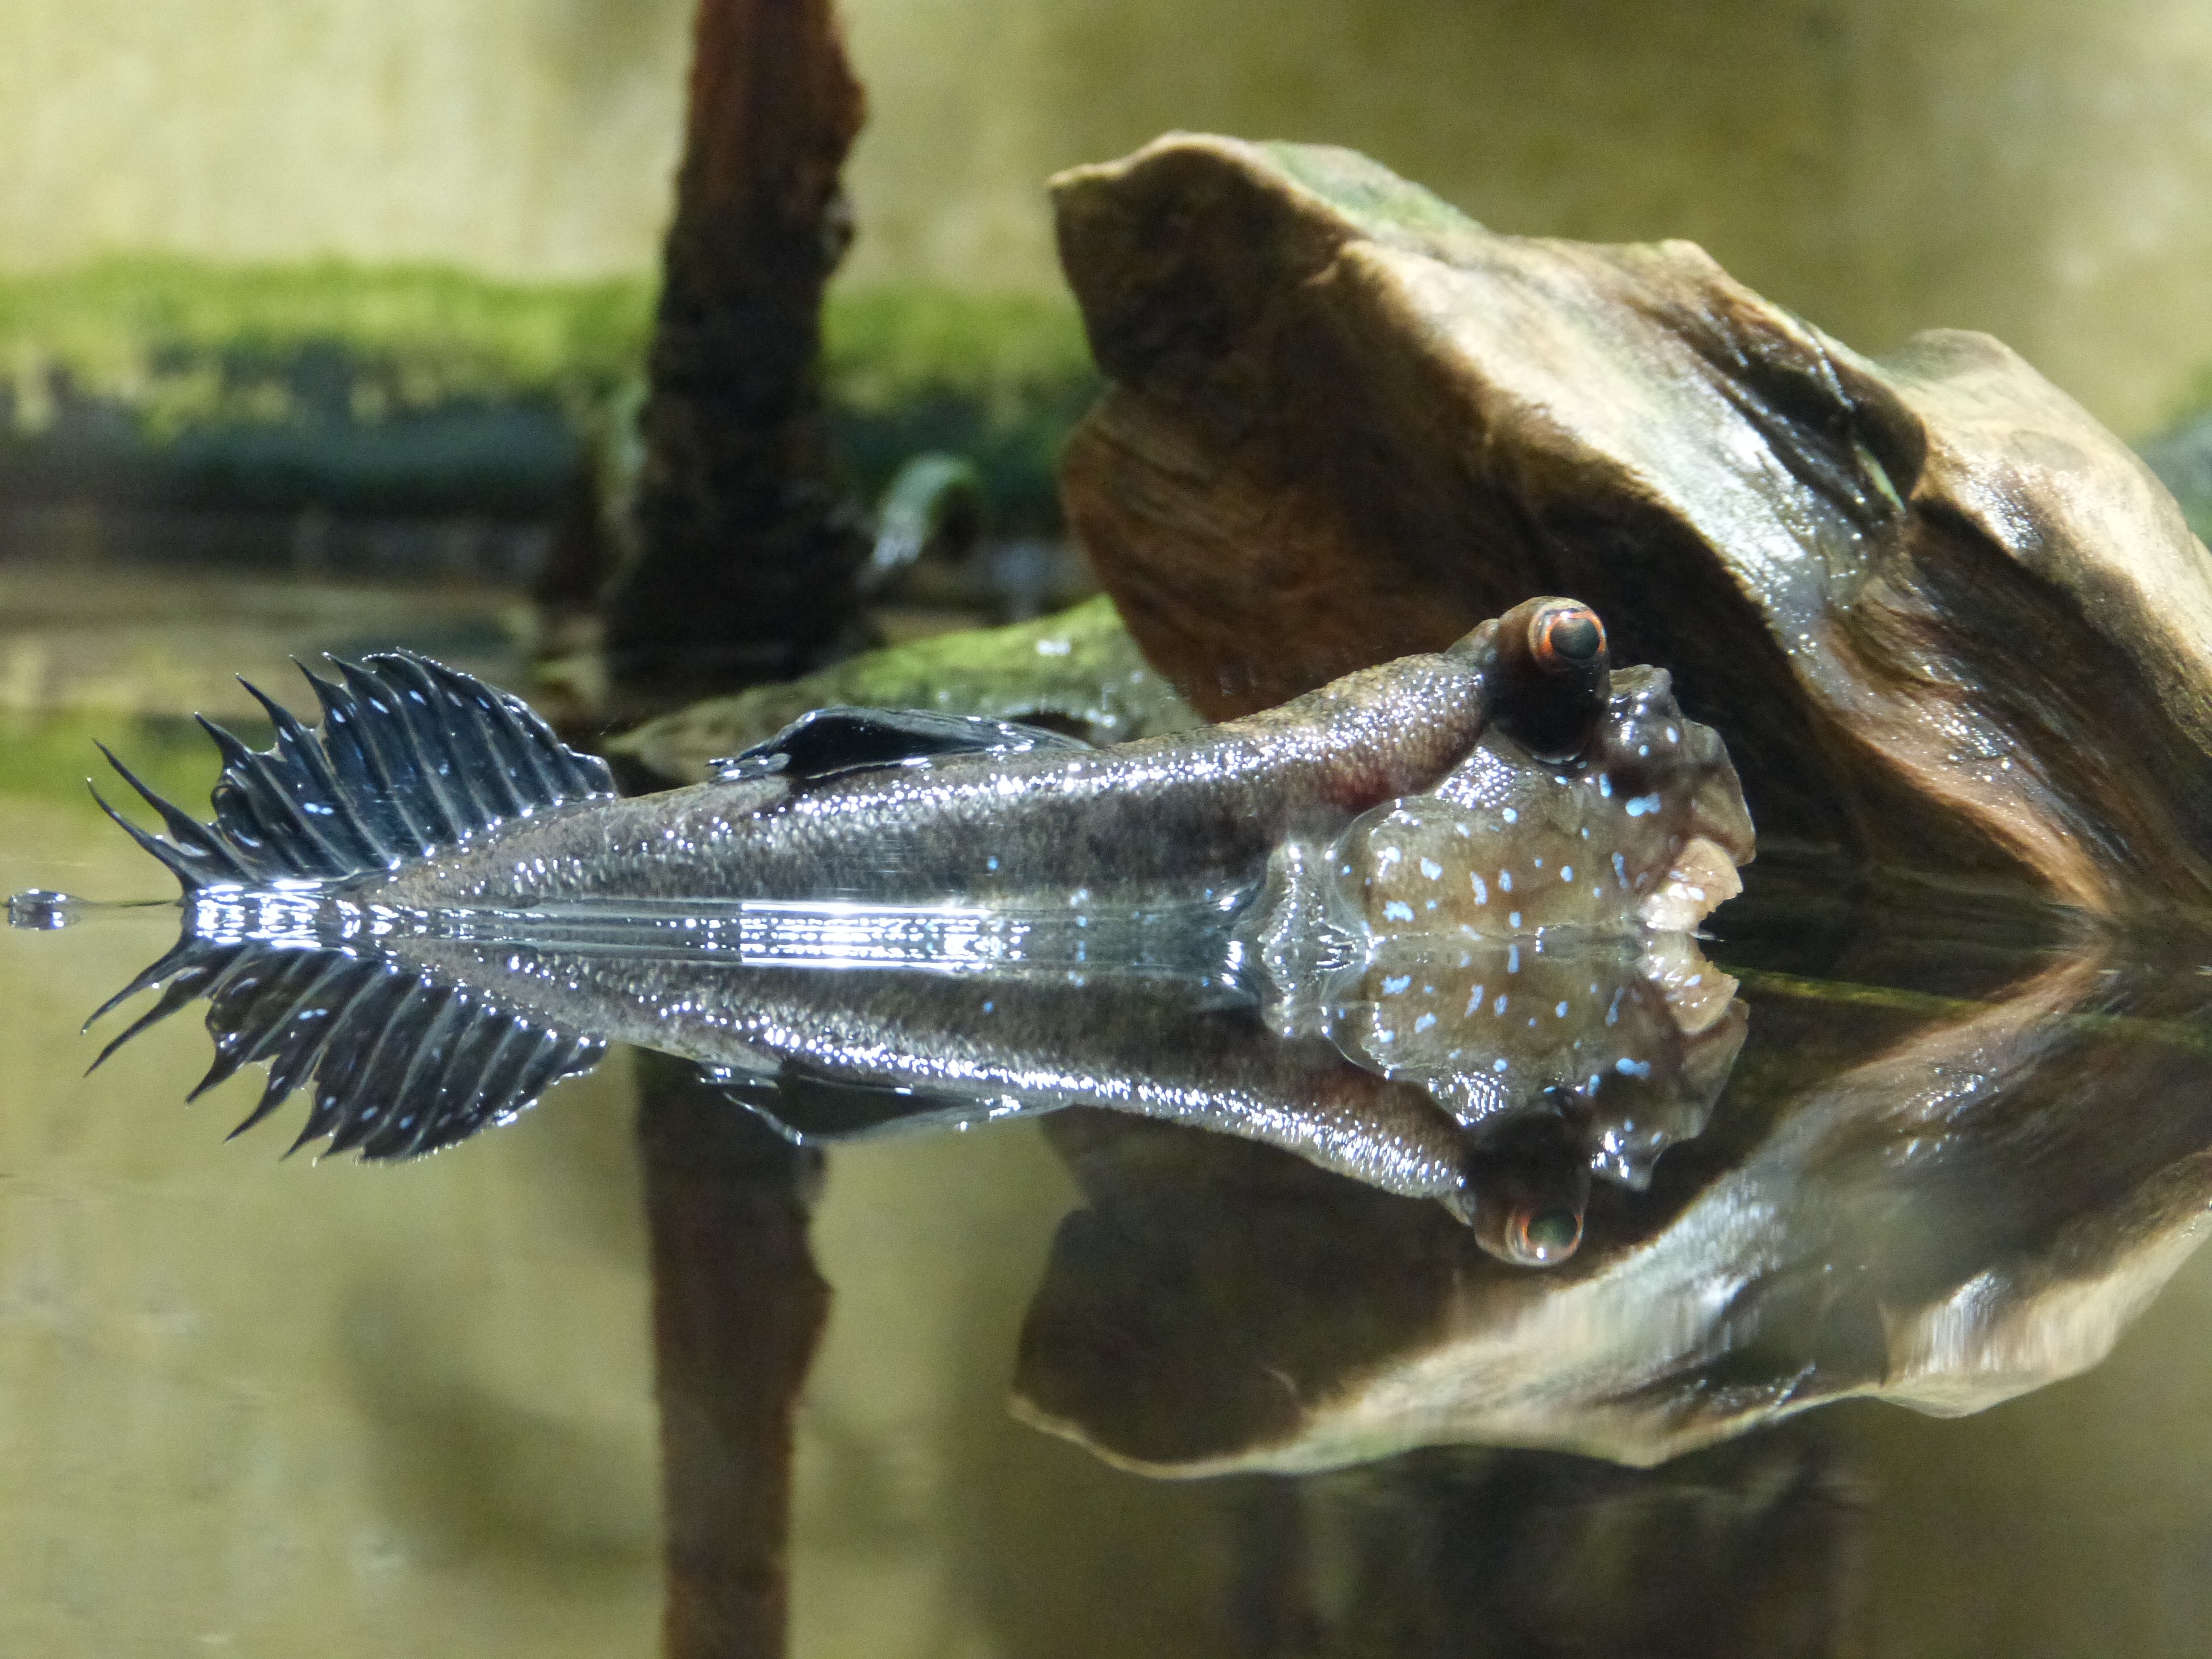
water, nature, animal, wildlife, biology, fish, fauna, invertebrate, close up, macro photography, marine biology, mudskipper